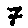
Label: 7